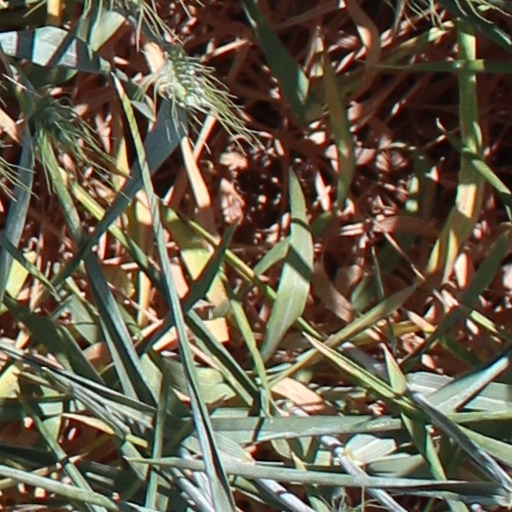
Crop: wheat